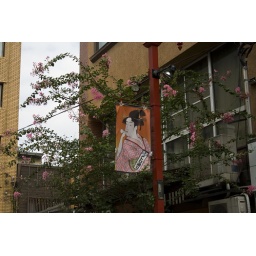
street sign in Asakusa, Tokyo